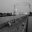
Label: bridge